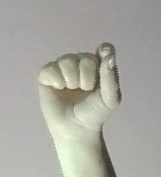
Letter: fa